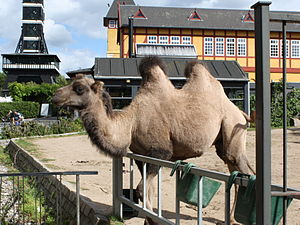
København Zoo / Arkitektur
Kamelerne med udkigstårnet og restauranten i bindingsværk i baggrunden.
København Zoo eller Zoologisk Have i København er på 11 ha og en af Europas ældste zoologiske haver. Den ligger på Frederiksberg ved Roskildevej på Valby Bakke.